66 block

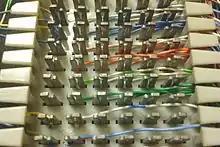
66 block B series with 6 clips in each row. Jumper wires on the left connect the top pair with the bottom pair, allowing to split up to 10 devices.

Circuit pairs are connected to the block with a punch-down tool by terminating the tip wire on the leftmost slot of one row and ring wire on the leftmost slot of the row beneath. Typically, a 25-pair cable coming from the phone company is punched down on the left side of a split-type block in pairs. The right hand side of the block is wired to the customer premises equipment with jumper wires. "Bridging clips" are used to connect the two center terminals, connecting the left-hand side of a split block with its right-hand side, thus completing the circuit. The clips form the point of interface between the subscriber and the provider. The bridging clips can be easily removed by either the subscriber or phone company personnel for trouble isolation, allowing the ability to split a circuit and determine in which direction trouble may exist. An orange insulating cover attached to a 66 block denotes its designation as a demarcation point by the local exchange carrier.